Nils Ebbessøn Astrup

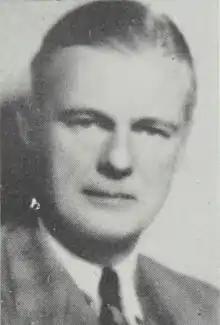

Astrup was the son of colonel Ebbe Carsten Morten Astrup and Cecilie Fearnley, and a grandson of Hans Rasmus Astrup. He married Hedevig Stang in 1925, and they were the parents of ship broker Hans Rasmus Astrup.